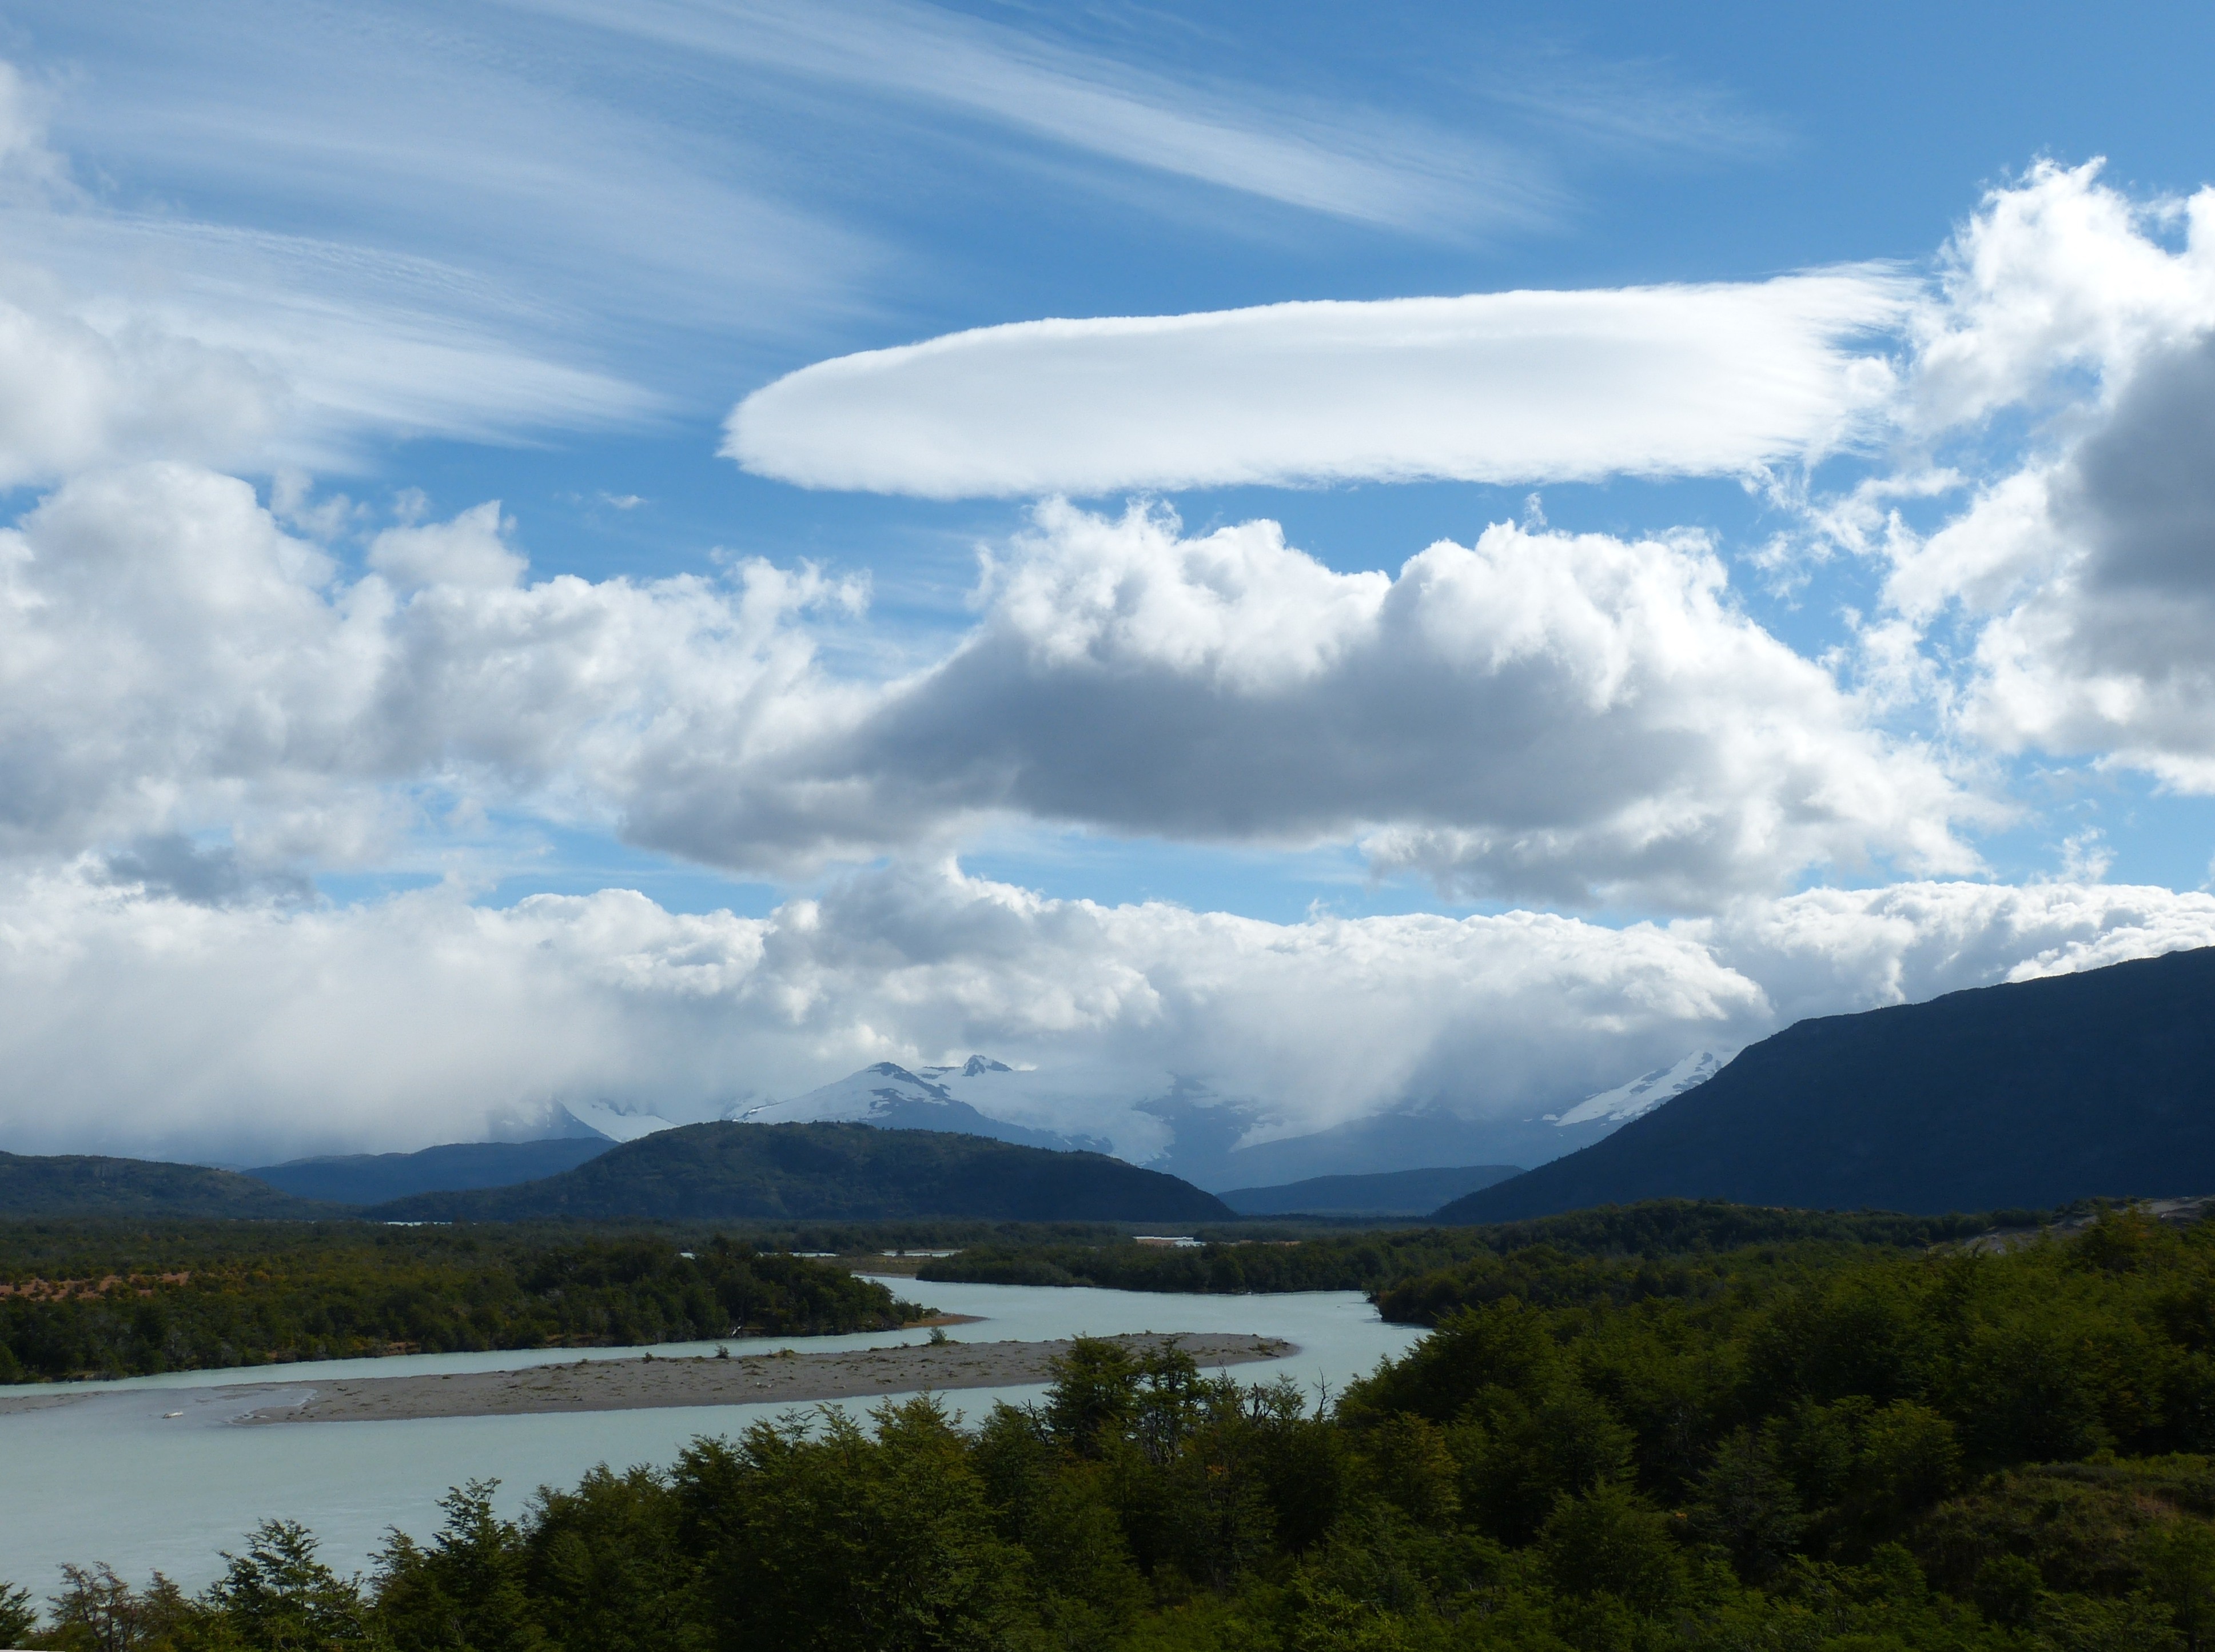
landscape, nature, forest, mountain, cloud, sky, hill, lake, river, mountain range, cumulus, fjord, reservoir, highland, national park, plain, chile, clouds, mountains, plateau, south america, unesco, fell, loch, patagonia, ecosystem, clouds form, landform, cumulus clouds, meteorological phenomenon, torres del paine, geographical feature, mountainous landforms